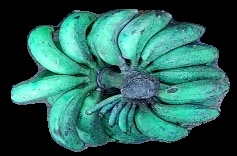
Variety: rasbale
Grade: grade3